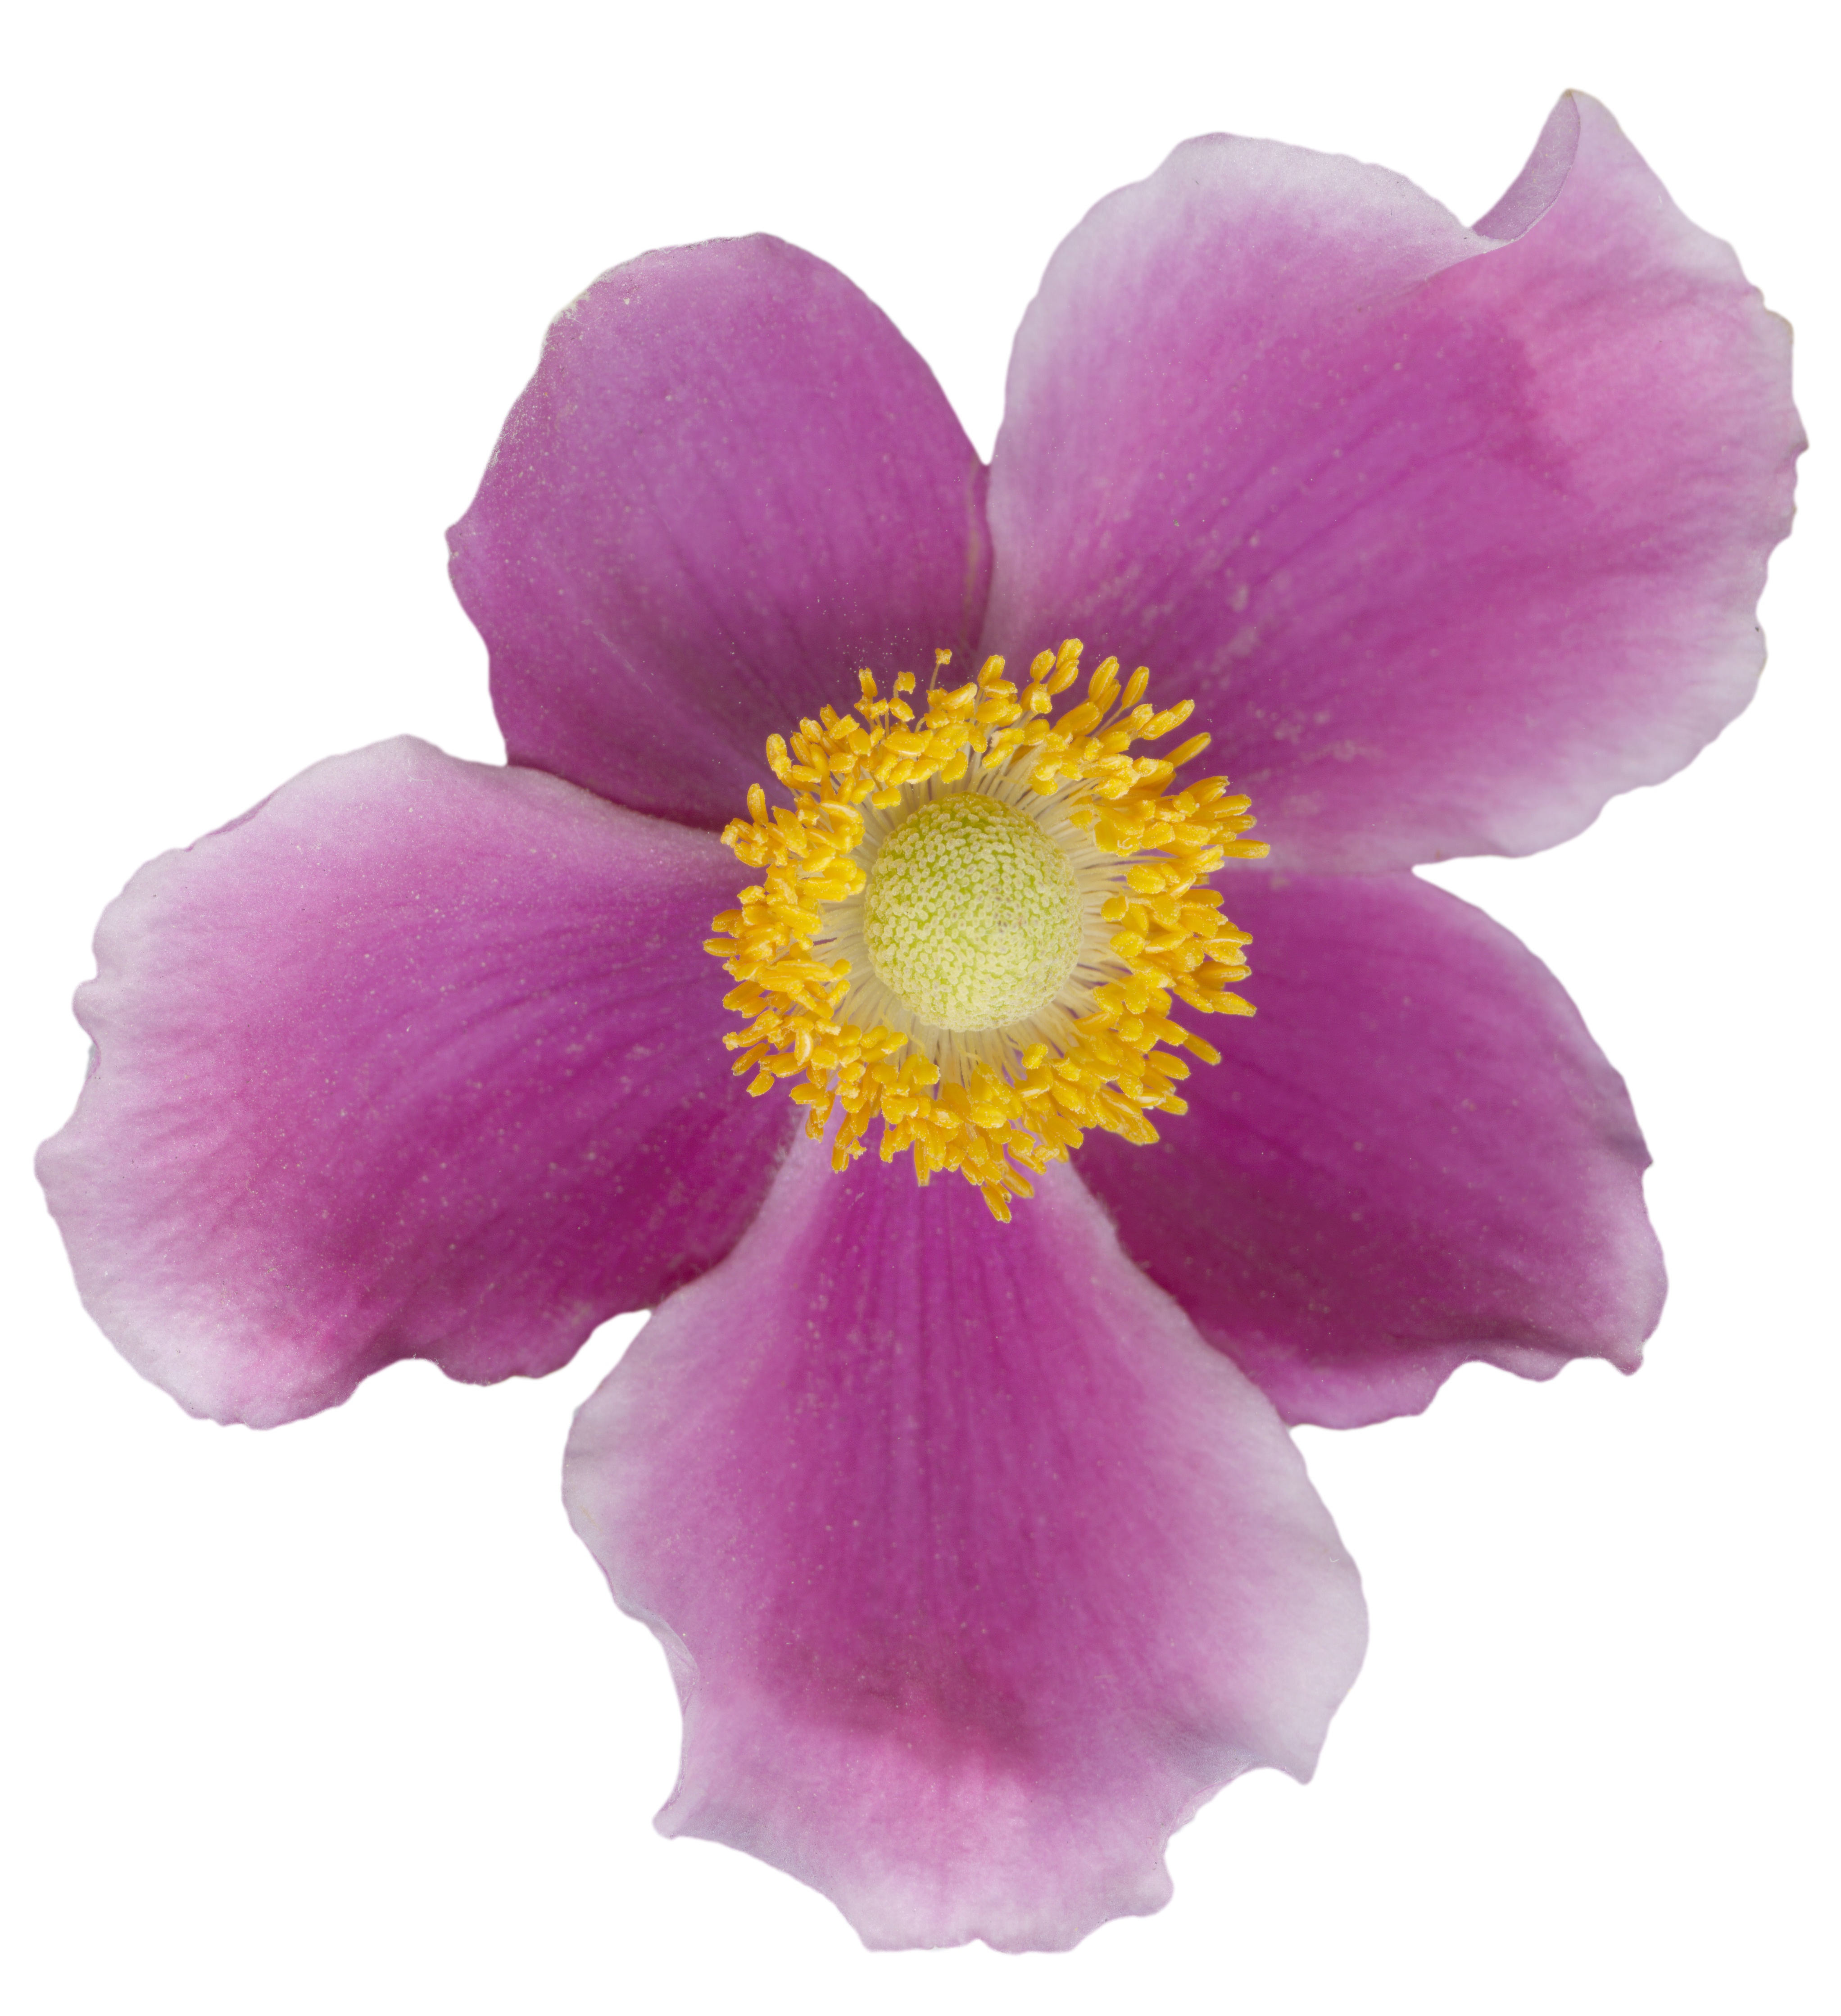
plant, flower, purple, petal, pink, pistil, peony, flowering plant, cut flowers, land plant